Hālona Blowhole

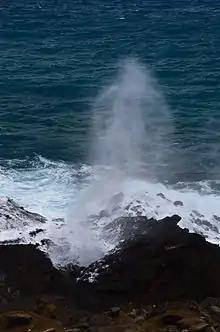
Hālona Blowhole

Hālona Blowhole is a rock formation and a blowhole on the island of Oahu, Hawaii off of Hanauma Bay at Hālona Point overlooking the Pacific Ocean. In Hawaiian "hālona" means "lookout".